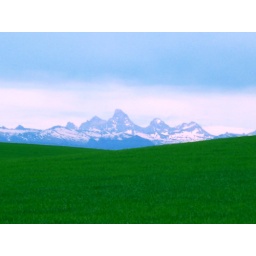
Teton Mountains (from the Idaho side) over a green field of grain